Fred Arbanas

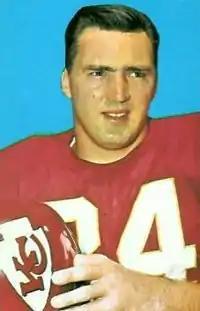
Arbanas on a 1965 Topps football card

Frederick Vincent "Fritz" Arbanas (January 14, 1939 – April 16, 2021) was an American football tight end. He played college football for the Michigan State Spartans. Arbanas was drafted in the second round (22nd overall) in the 1961 NFL draft by the St. Louis Cardinals and in the seventh round (53rd overall) of the 1961 AFL Draft by the Dallas Texans. He would spend his entire career with the Texans/Chiefs. Following his retirement he served as a legislator in Jackson County, Missouri.